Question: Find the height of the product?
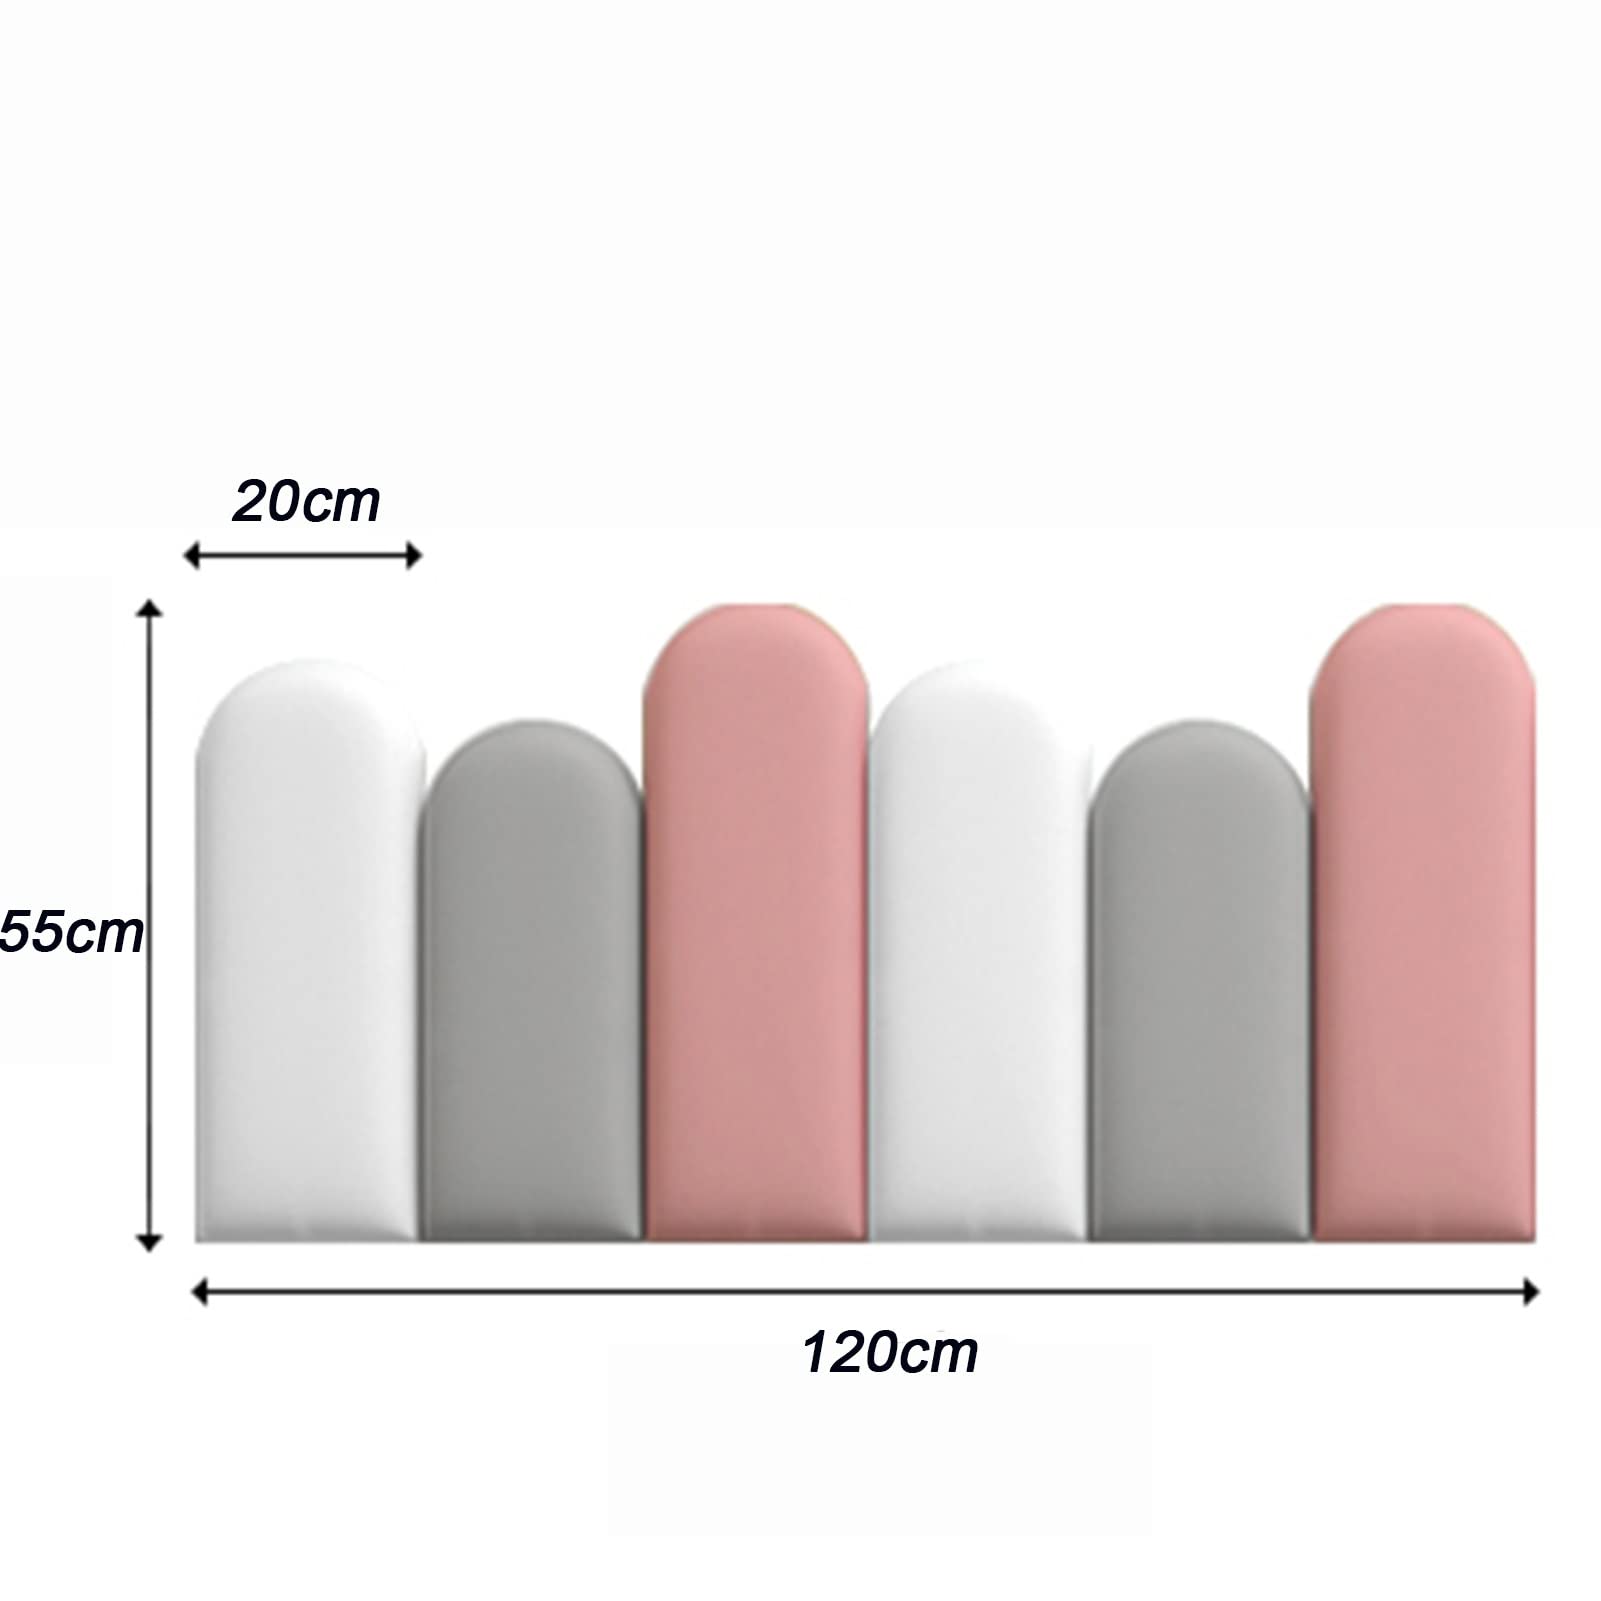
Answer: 55.0 centimetre